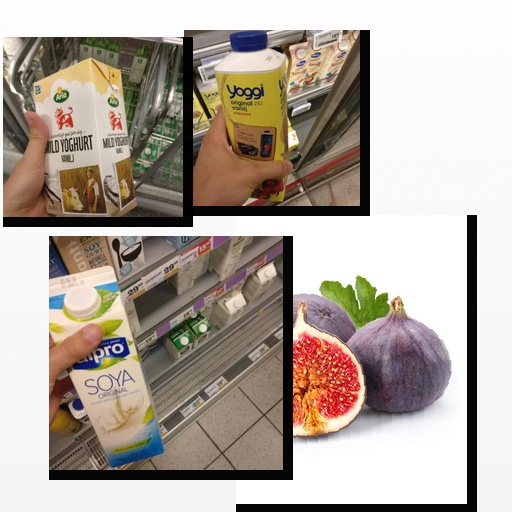
Food items: vanilla_yoghurt, strawberry_yoghurt, fig, soy_milk